Helen Clark

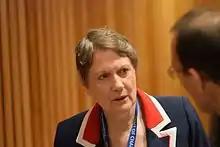
Clark at the United Nations General Assembly, July 2016

Clark's government was pragmatic, managerial, concerned with stability, and focused on incremental changes over grand projects. Political scientist Bryce Edwards argues that Clark was never a "conviction politician" and set out to be a "successful" rather than "great" politician, leaving behind a legacy of incremental reforms of New Zealand and good management of the status quo, but no bold ambitions. Likewise, commentator John Armstrong, while praising Clark, describes her as a "technocratic" prime minister "who will be remembered more for her management abilities than a capacity to inspire".